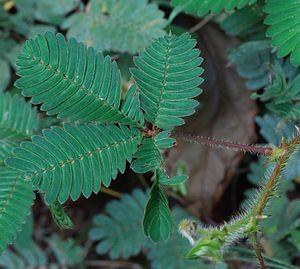
Mimosa pudica, feuille, Martinique
Le mimosa pudique est une plante rampante de 10 à 40 cm de haut, appartenant à la famille des Fabaceae, originaire d'Amérique tropicale et largement naturalisée à travers le monde.